Rita Buzzar

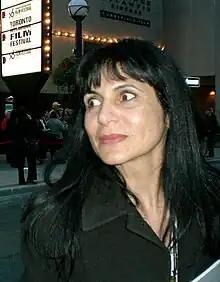
Roteirista e produtora Rita Buzzar

Rita Buzzar is a Brazilian screenwriter and film producer founder of Nexus Cinema e video.